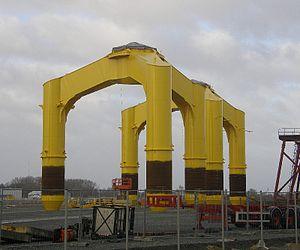
Une éolienne en mer ou éolienne offshore est une éolienne implantée au large des côtes plutôt que dans les terres, pour mieux utiliser l'énergie du vent et produire de l'électricité grâce à une turbine et à un générateur électrique.